Dino Crisis (video game)

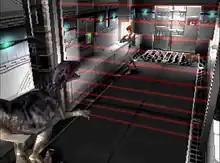
Regina firing at a raptor which has been blocked off with a force field

"Dino Crisis" features survival horror gameplay that is very similar to Capcom's early "Resident Evil" titles. Regina can walk, run, turn, backpedal, push and climb objects, and perform a 180-degree turn. A map is available which will show Regina's location, destination, save points, and locked doors. Save points are rooms which will prompt the player to save upon exiting them. Some doors are locked by a D.D.K. (digital disk key) device. To open these doors, the player will need both a code disc and input disc which can then be used to decipher a code and unlock the door. There are also force fields of red beams throughout the complex which can be activated to block access to intruders.